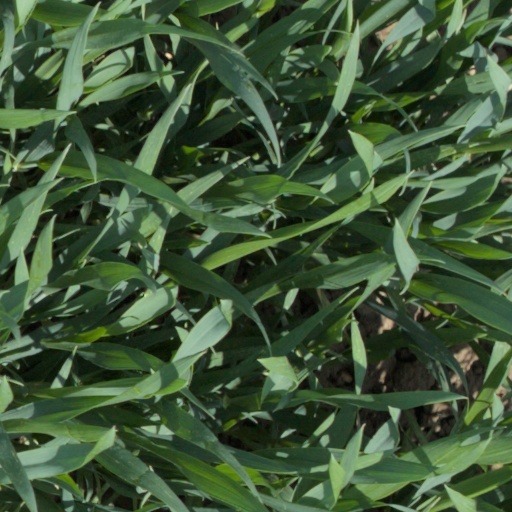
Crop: wheat